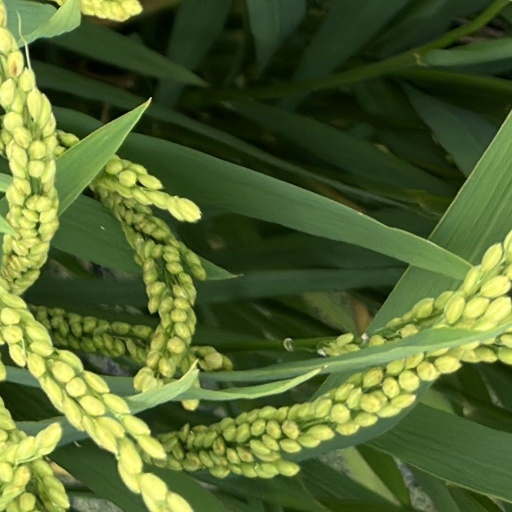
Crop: rice